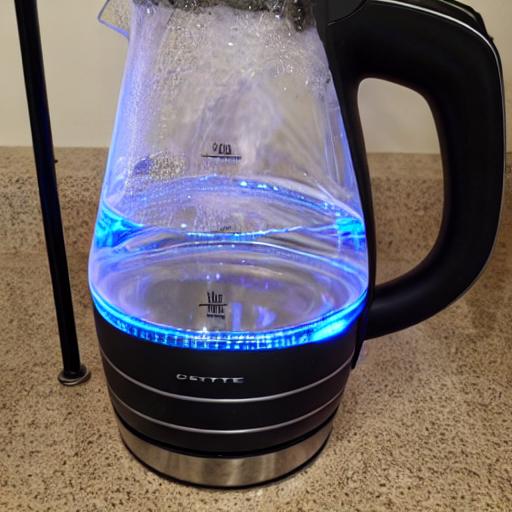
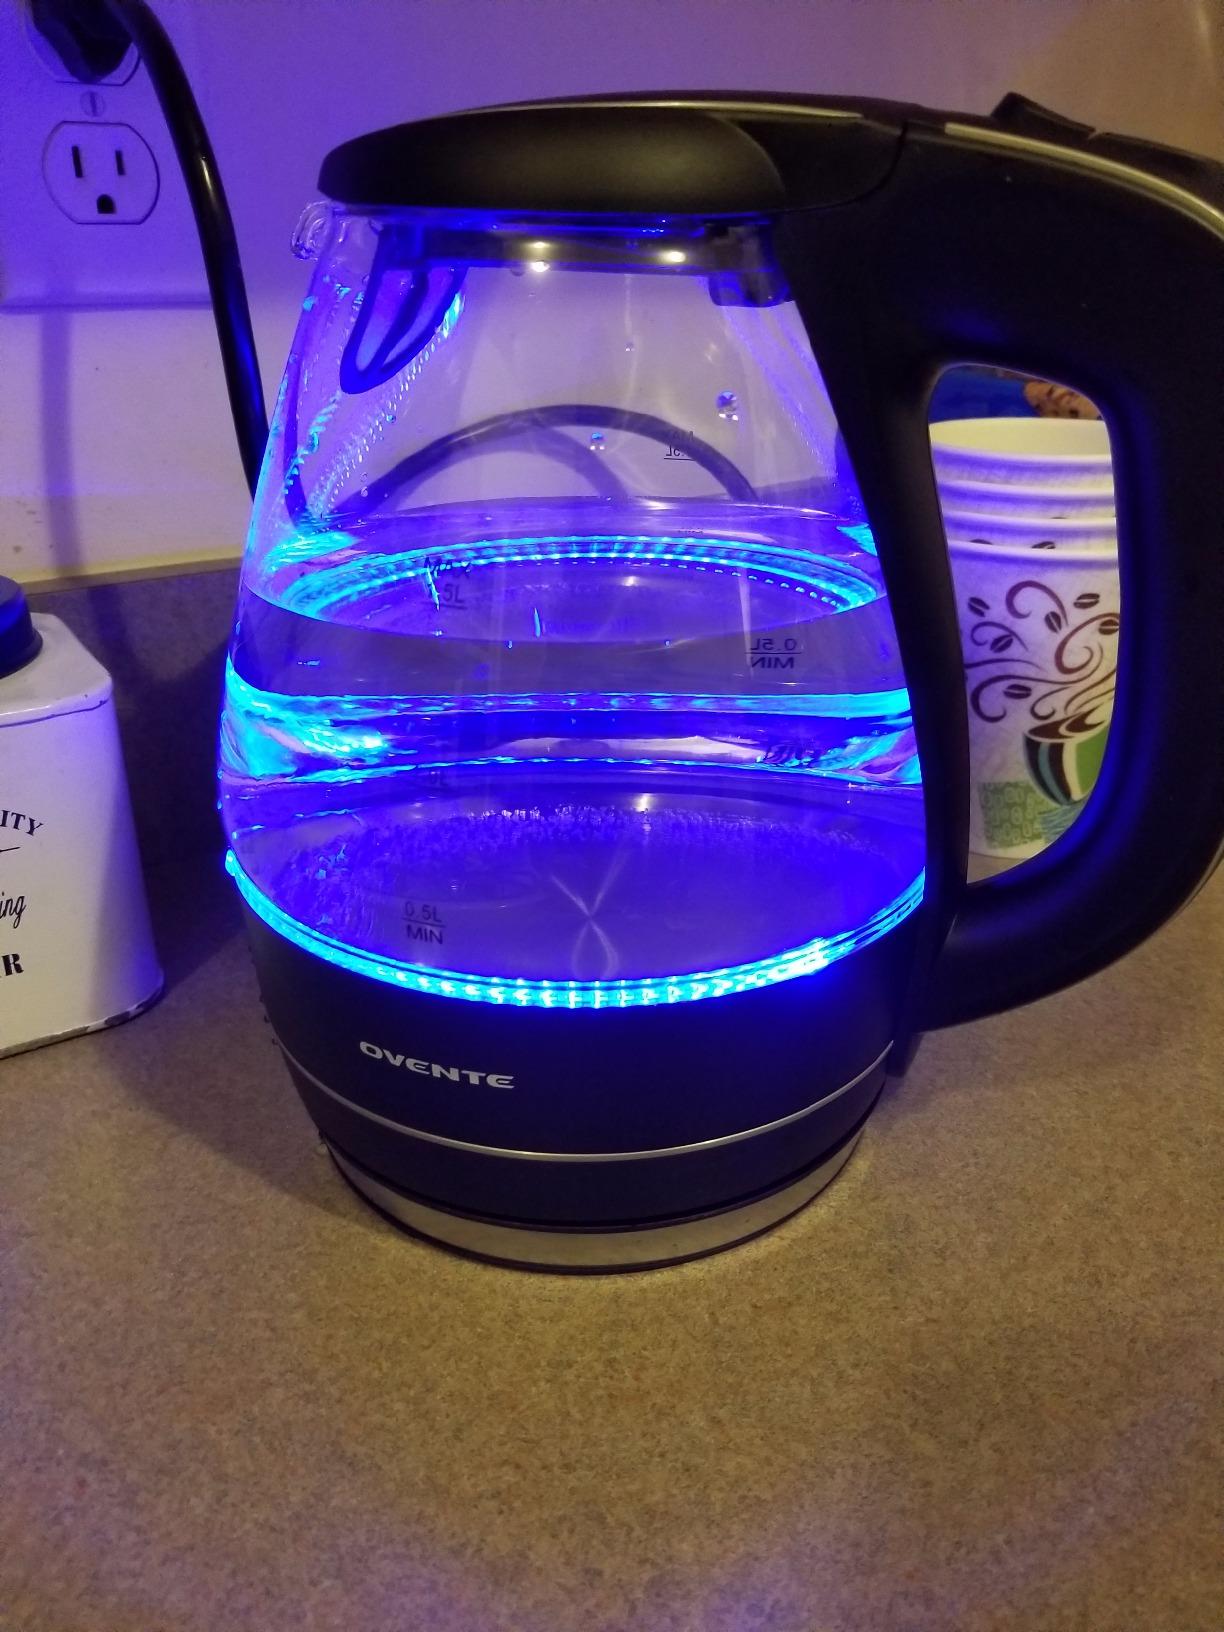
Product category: items_kettle
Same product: no